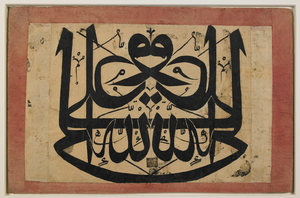
Ce levha (panneau calligraphique) ottoman du XVIIIe siècle montre la phrase shi'a «